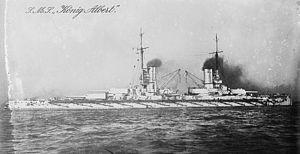
La classe Kaiser fut une classe de cinq cuirassés de type Dreadnought construite au début du XXᵉ siècle pour la Kaiserliche Marine.
Le SMS König Albert est le dernier navire de guerre de la classe Kaiser, appartenant à la Kaiserliche Marine. Il a été construit par le chantier naval Ferdinand Schichau à Dantzig et lancé le 27 avril 1912.